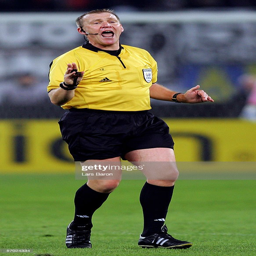
referee gives instructions during the round of match .